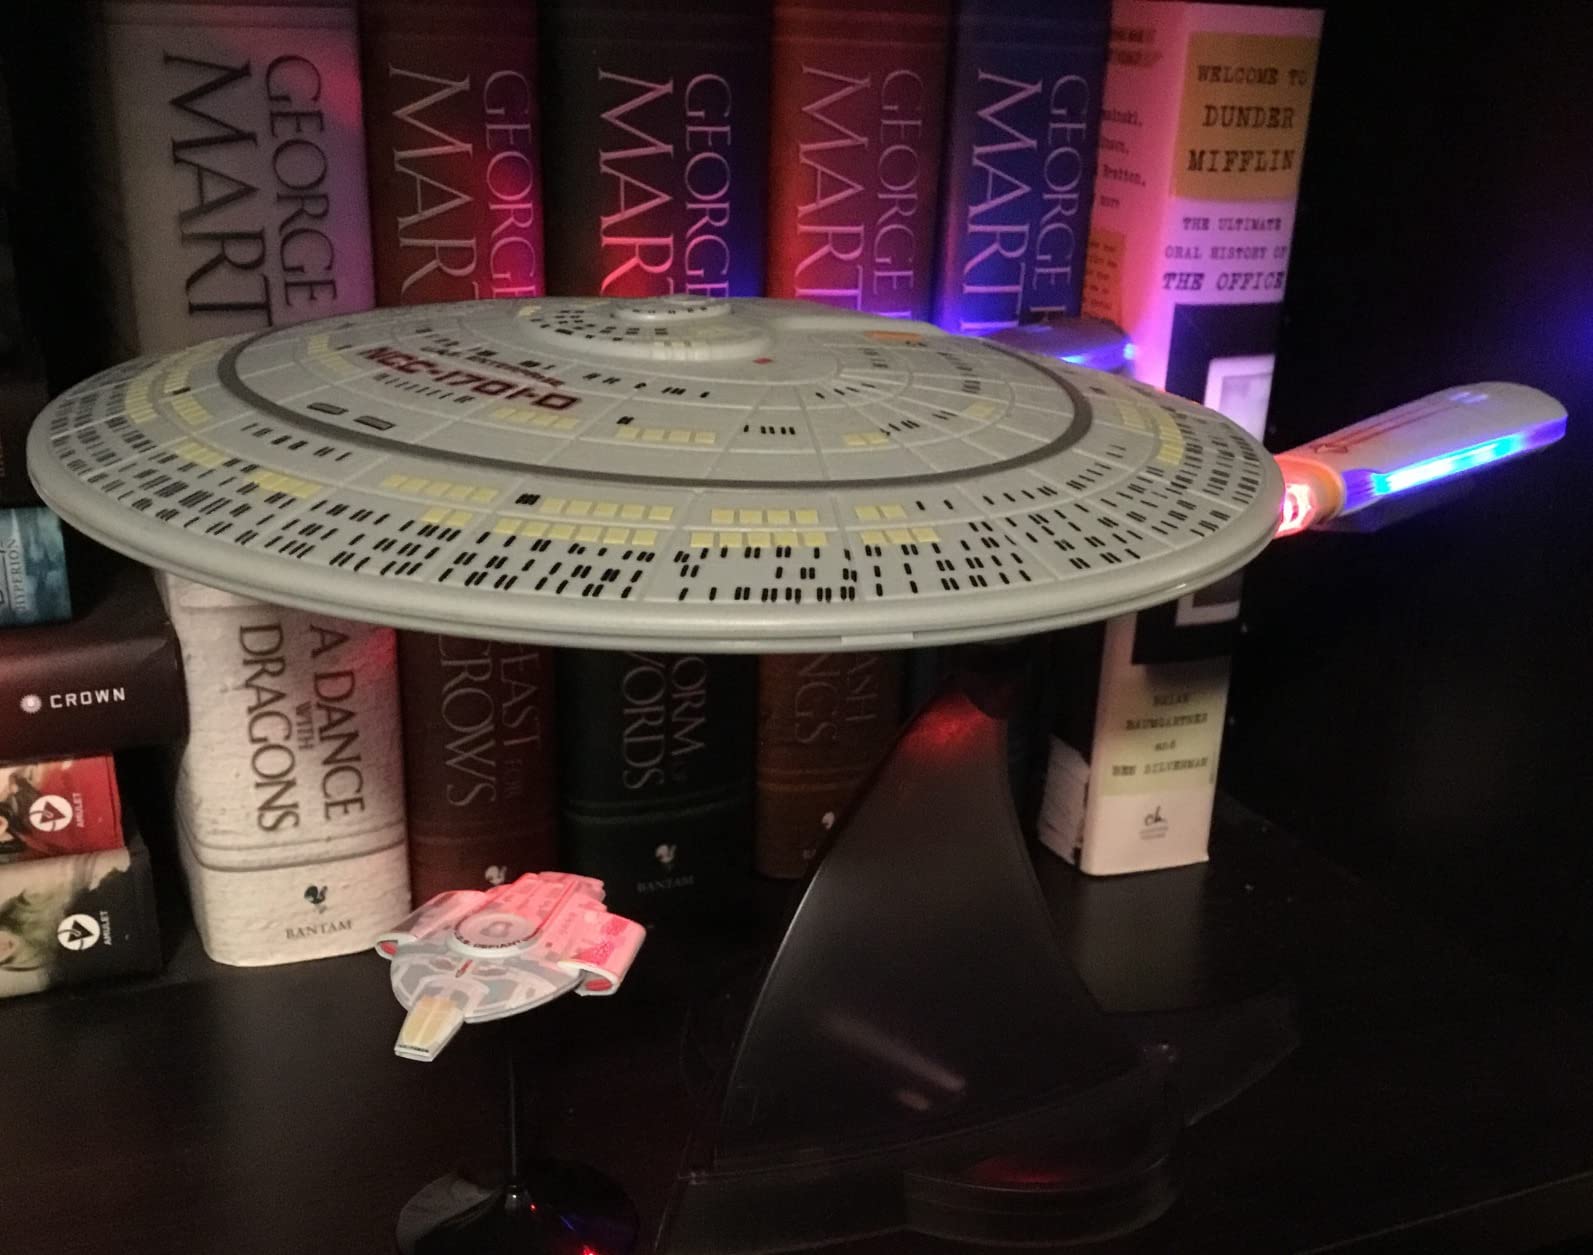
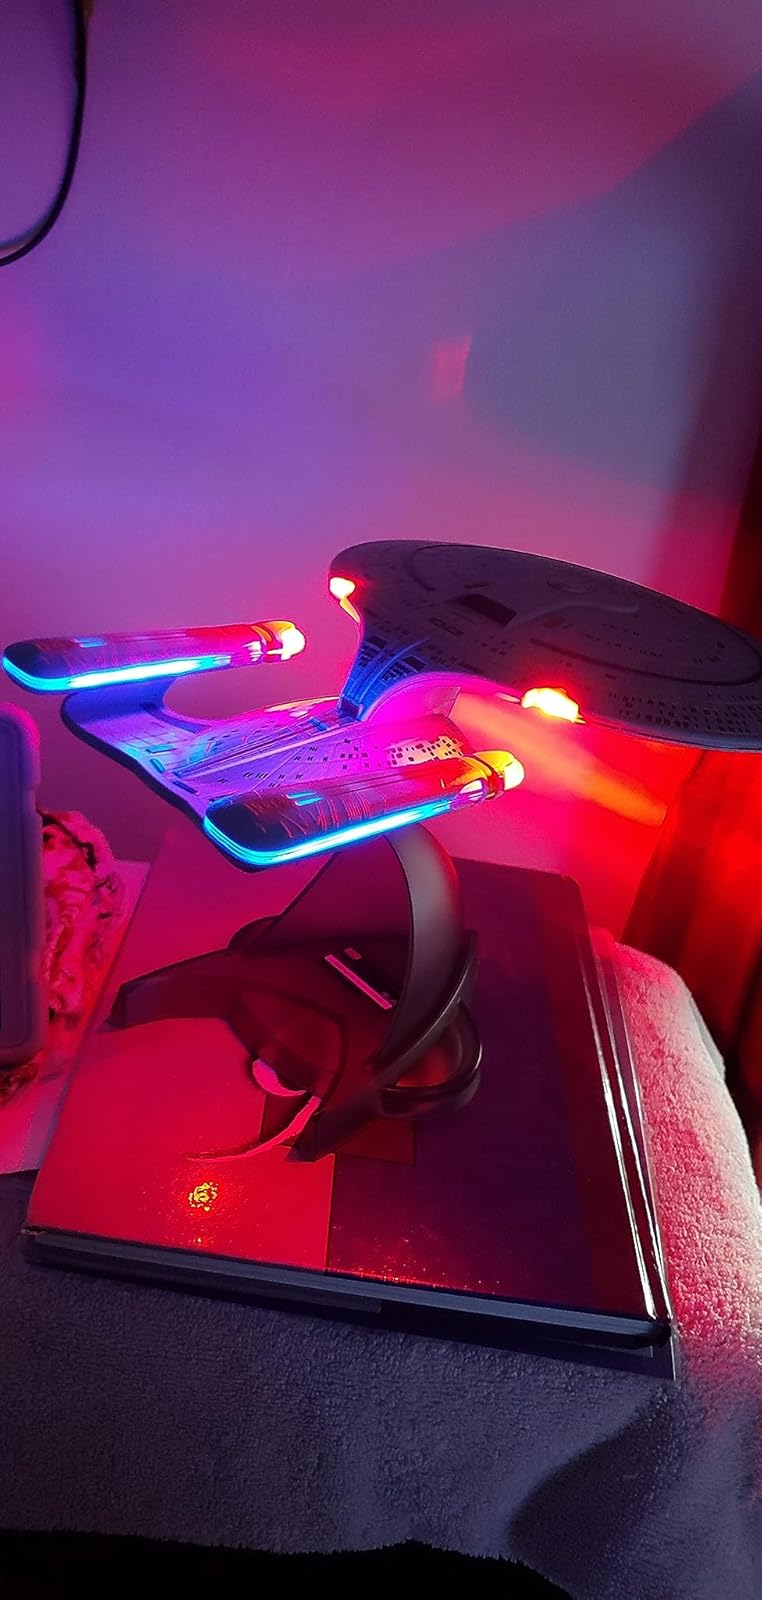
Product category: fan
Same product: yes